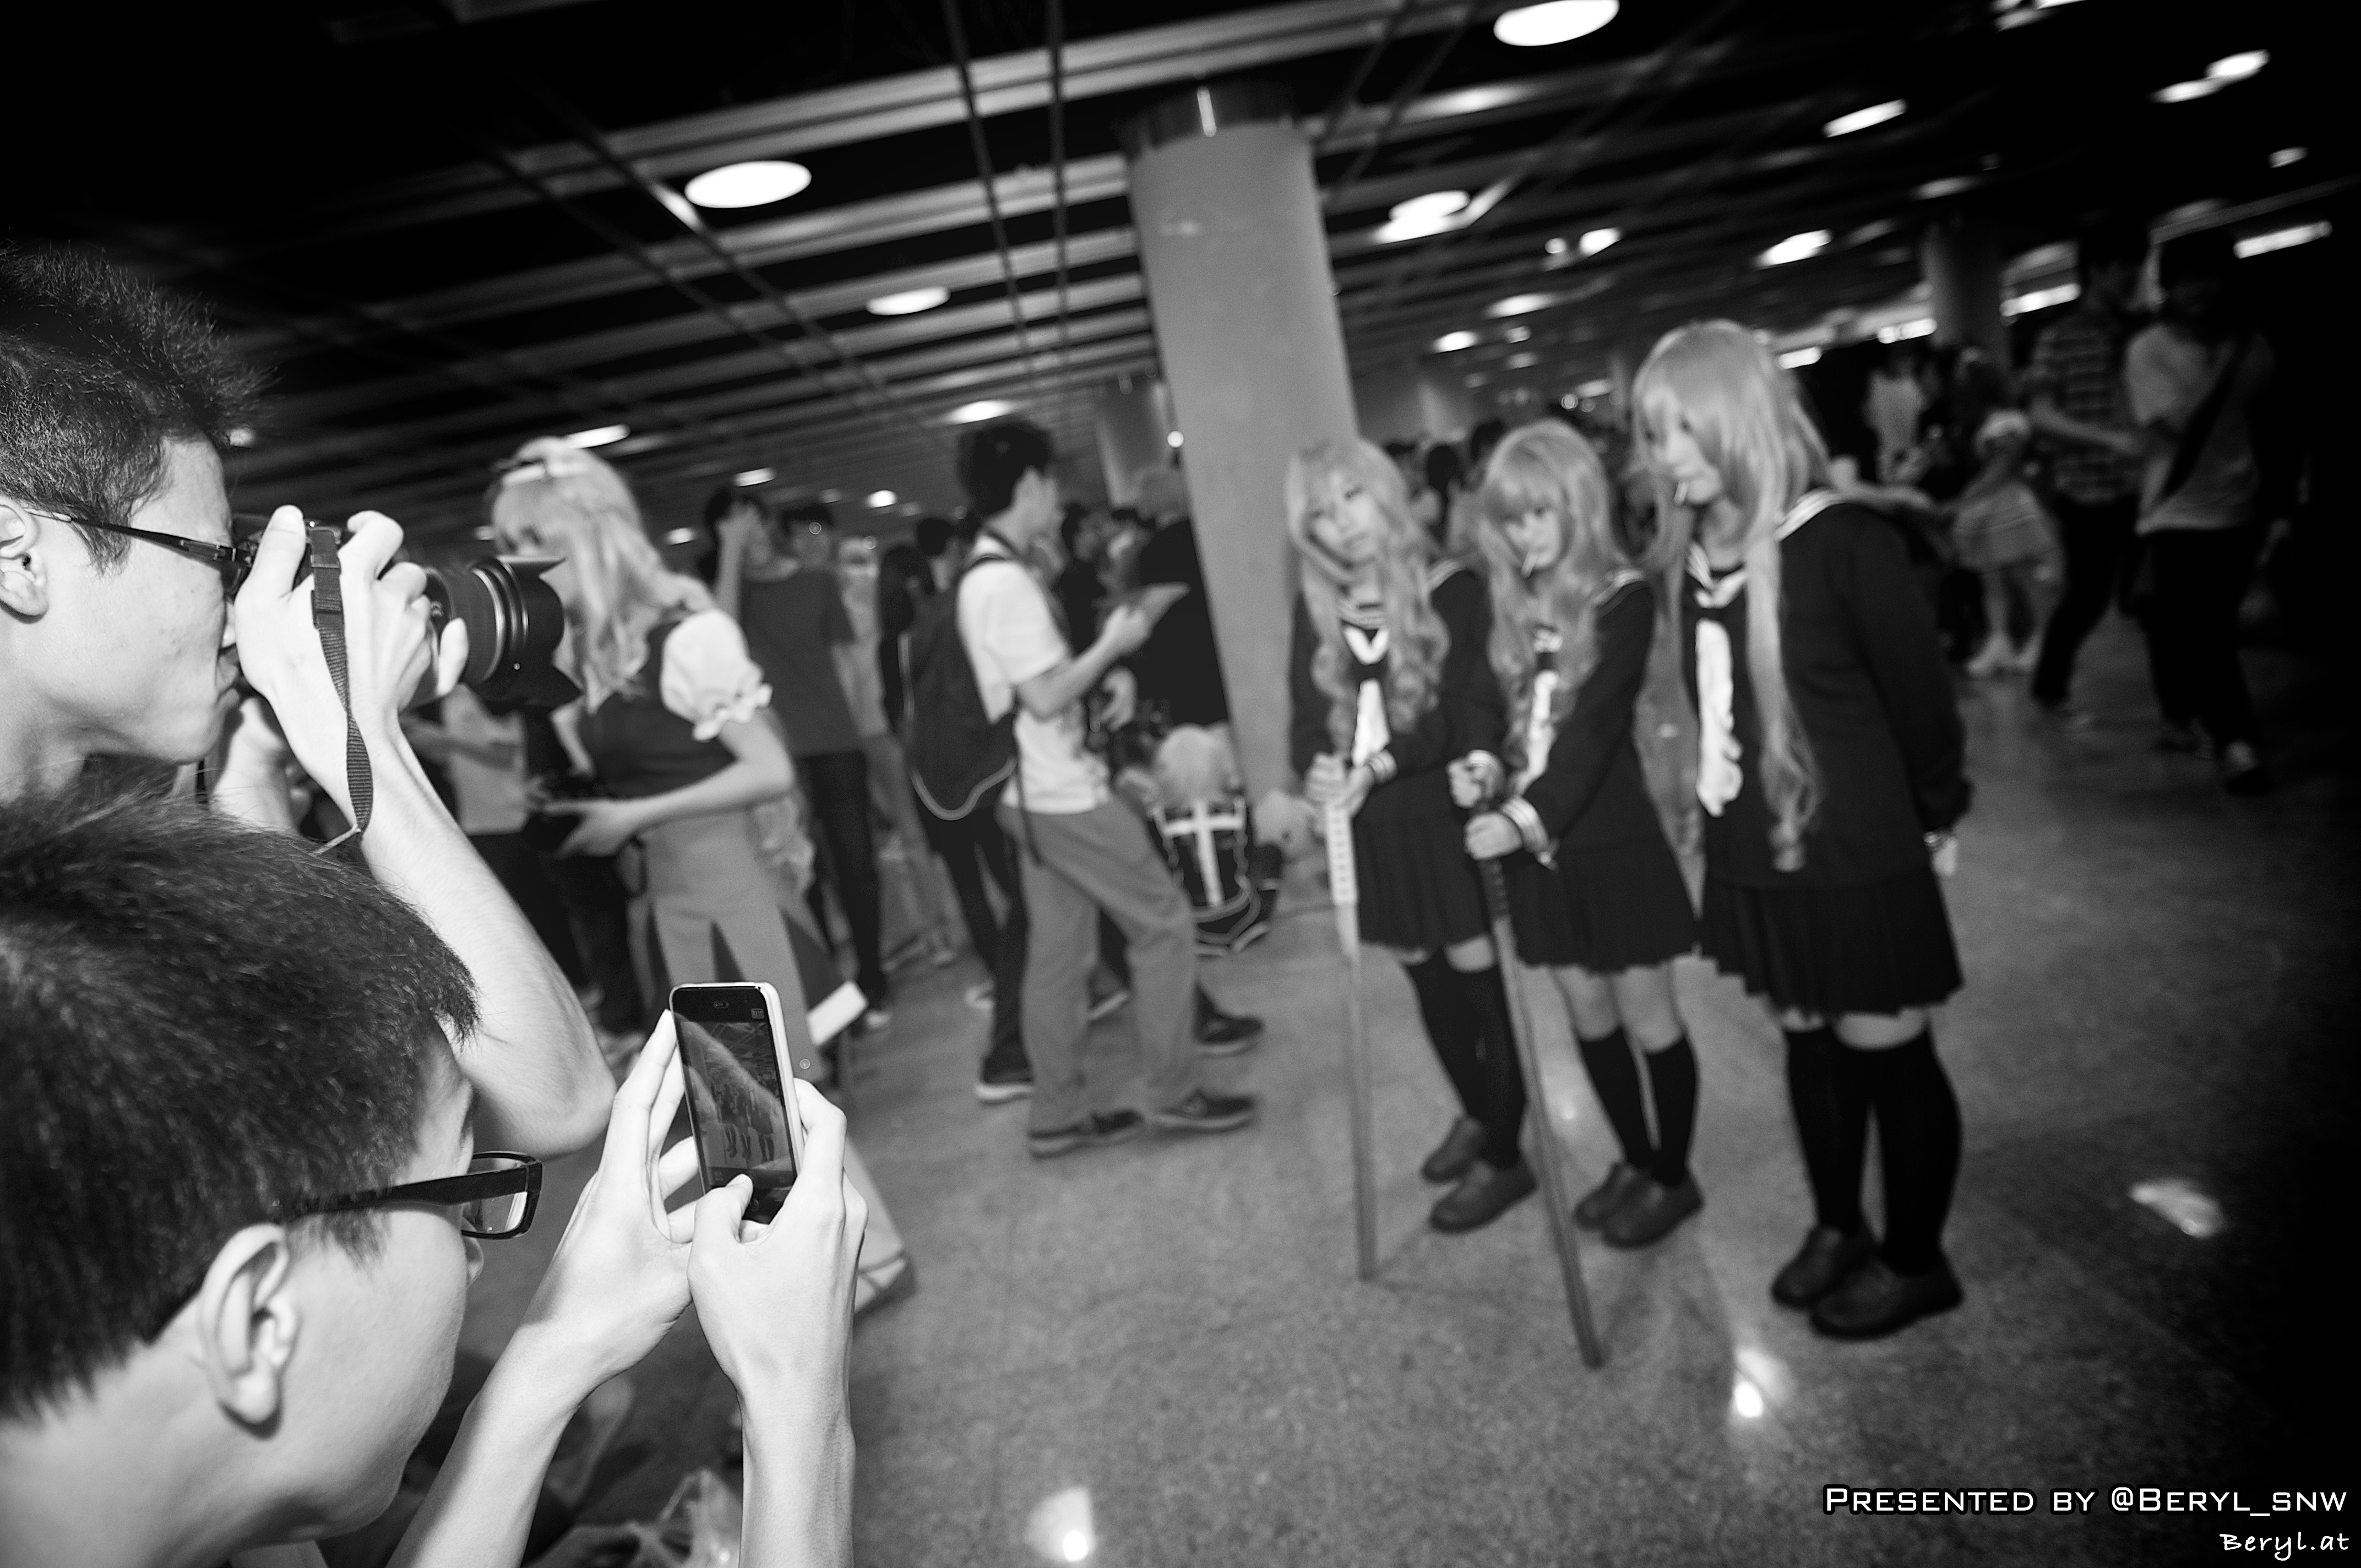
black and white, girl, game, cute, crowd, audience, dance, monochrome, performance art, cosplay, girls, japanese, costume, games, anime, comic, comiccon, cos, con, monochrome photography